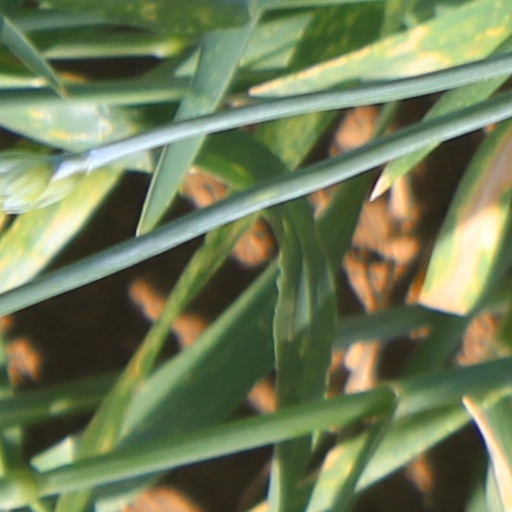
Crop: wheat